Prokhor Chaliapin

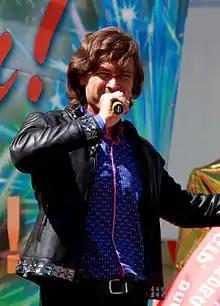
Chaliapin in 2013.

Between 2012 and 2020, Chaliapin was a regular guest of Russian sensationalist shows as "Live on Air", "Let Them Talk" and "Actually", becoming a popular and widely discussed personality in Russian yellow press. After "Fabrika Zvyozd", Chaliapin first appeared in a broadcast of "Live on Air" in 2012, where he and his then girlfriend discussed their relationship in an unconventional manner.